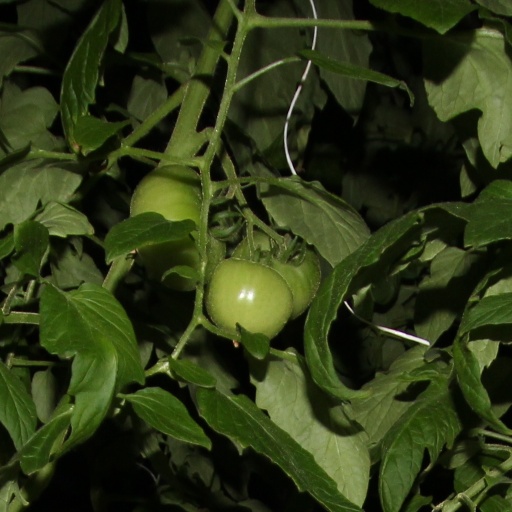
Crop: tomato